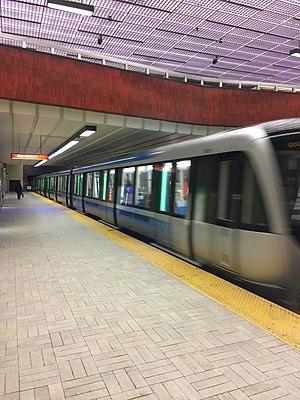
En fonction
Le MPM-10 ou Azur est un matériel roulant sur pneumatiques du métro de Montréal. Destiné à remplacer le MR-63, mis en service en 1966, il est commandé en 2008 par la Société de transport de Montréal à un consortium formé de Bombardier Transport et Alstom. La première rame a commencé à rouler dans le réseau le dimanche 7 février 2016.